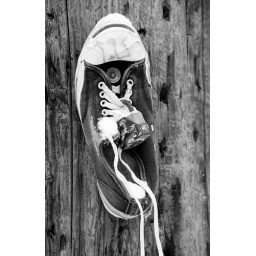
converse shoes nailed to a telephone pole in north portland